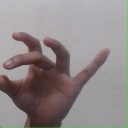
अक्षर: ओ